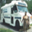
Label: truck